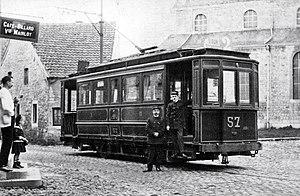
Motrice n°57 sur la ligne 2 au terminus de l'église de Stembert.
Le tramway de Verviers a fonctionné dans cette ville de la province de Liège en Belgique entre 1880 et le 31 décembre 1969.